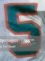
Number: 5